Charles X of France

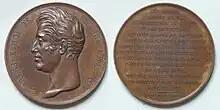
Medal engraved by Alexis-Joseph Depaulis with, on the reverse, Charles X's oath on the Constitutional Charter, 17 September 1824.

Charles and his family decided to seek refuge in Savoy, his wife's native country, where they were joined by some members of the Condé family. Meanwhile, in Paris, Louis XVI was struggling with the National Assembly, which was committed to radical reforms and had enacted the Constitution of 1791. In March 1791, the Assembly also enacted a regency bill that provided for the case of the king's premature death. While his heir Louis-Charles was still a minor, the Count of Provence, the Duke of Orléans or, if either was unavailable, someone chosen by election should become regent, completely passing over the rights of Charles who, in the royal lineage, stood between the Count of Provence and the Duke of Orléans.